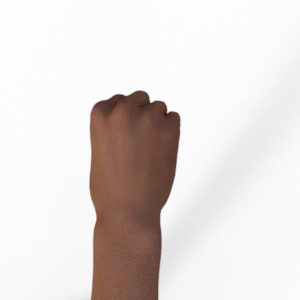
Label: rock